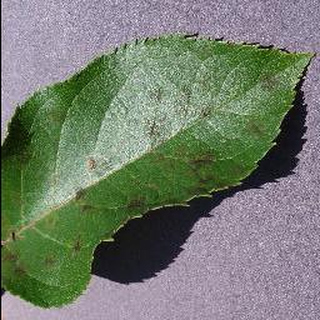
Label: apple_apple_scab